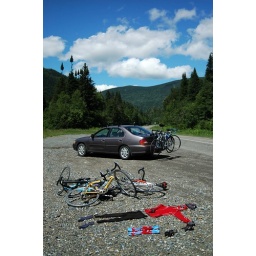
Along the road to the National park, Alex and I stopped to find the cyclists down by the river